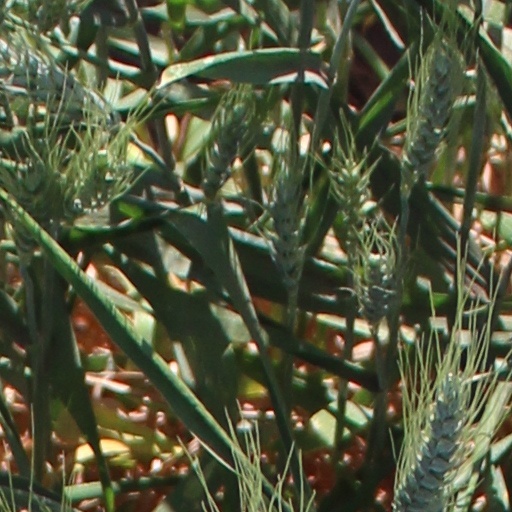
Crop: wheat